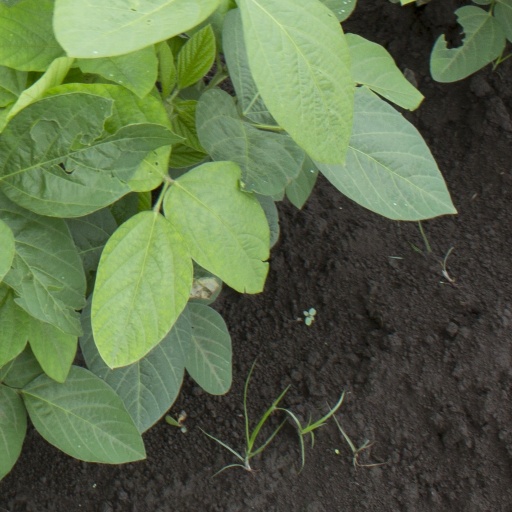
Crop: soybean